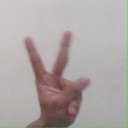
अक्षर: क